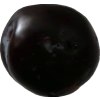
Label: plum